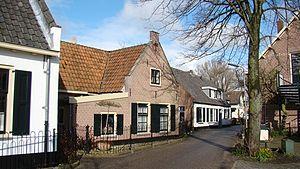
Kaag est un village néerlandais, situé dans la commune de Kaag en Braassem en Hollande-Méridionale, à environ 15 km au nord-est de Leyde.